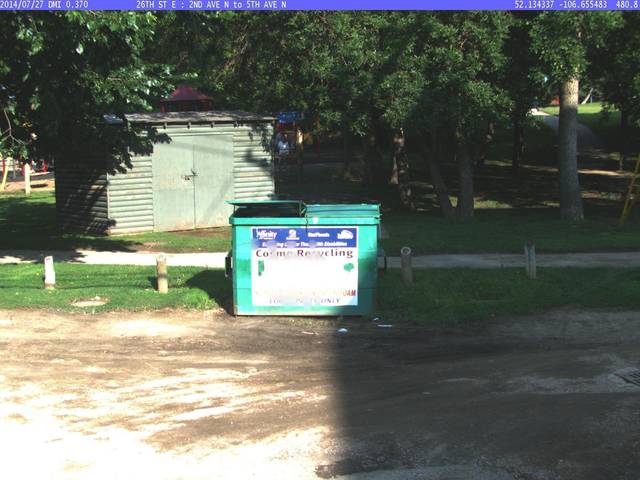
Region: Canada
Coordinates: 52.134, -106.655